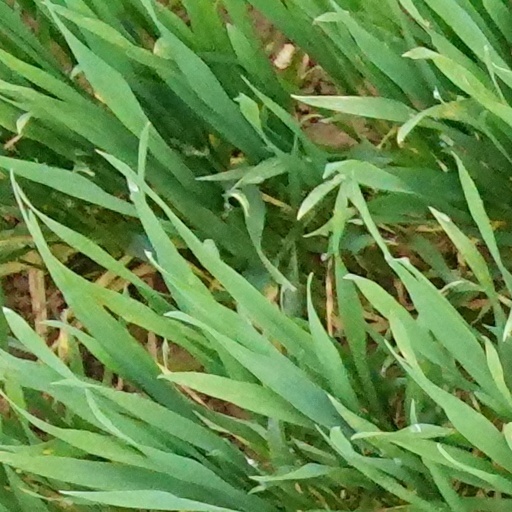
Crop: wheat